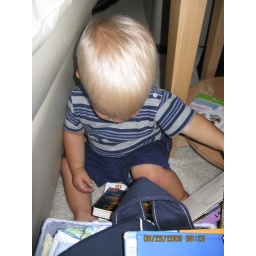
Squeezed in b/t the couch and end table to get a book!